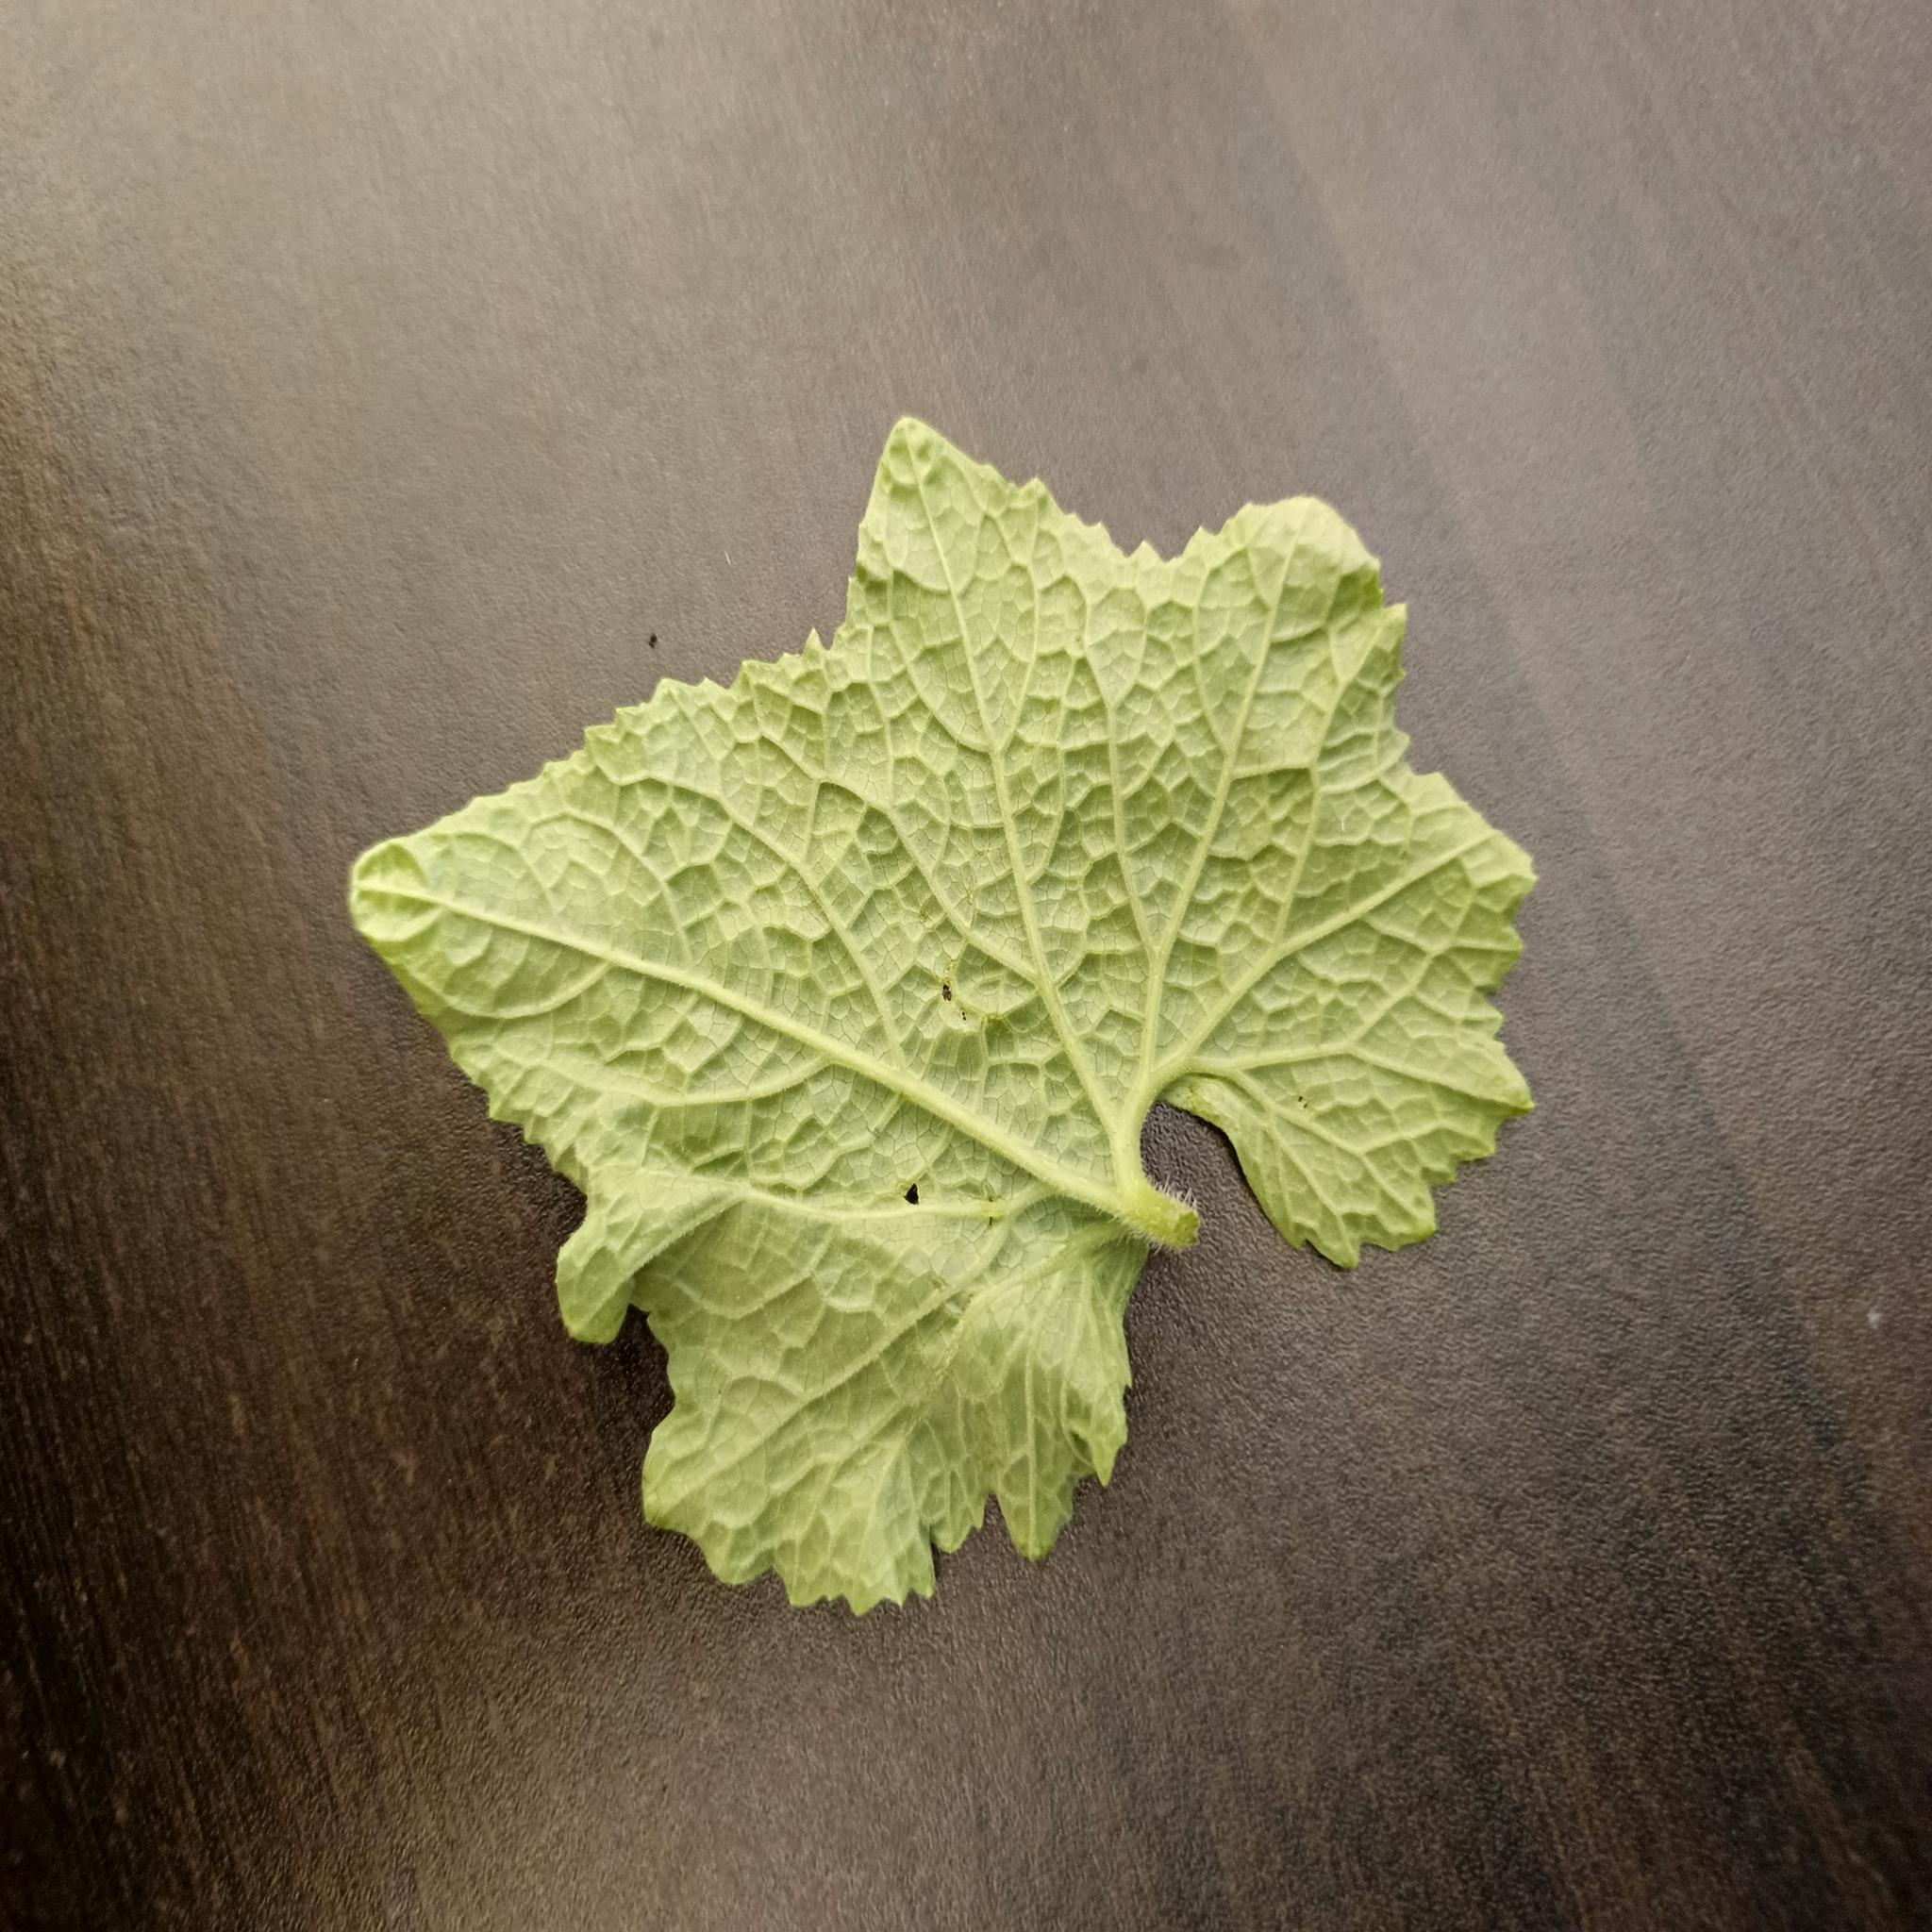
Label: Leaf curl